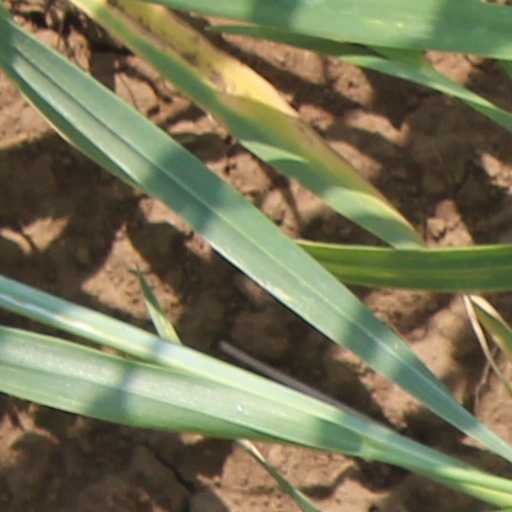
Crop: wheat